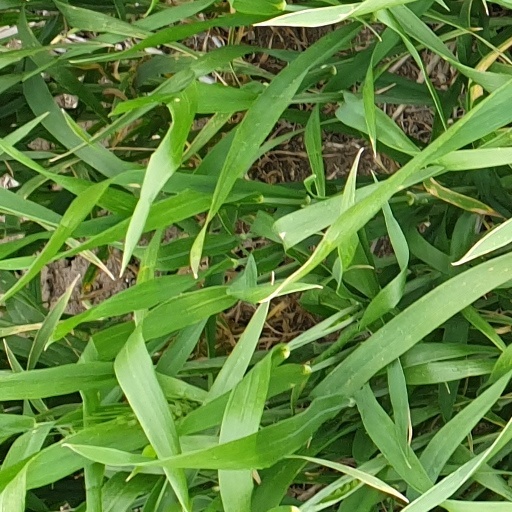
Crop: wheat